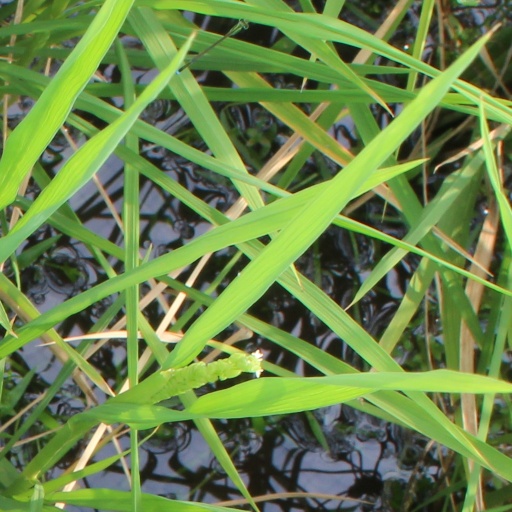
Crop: rice